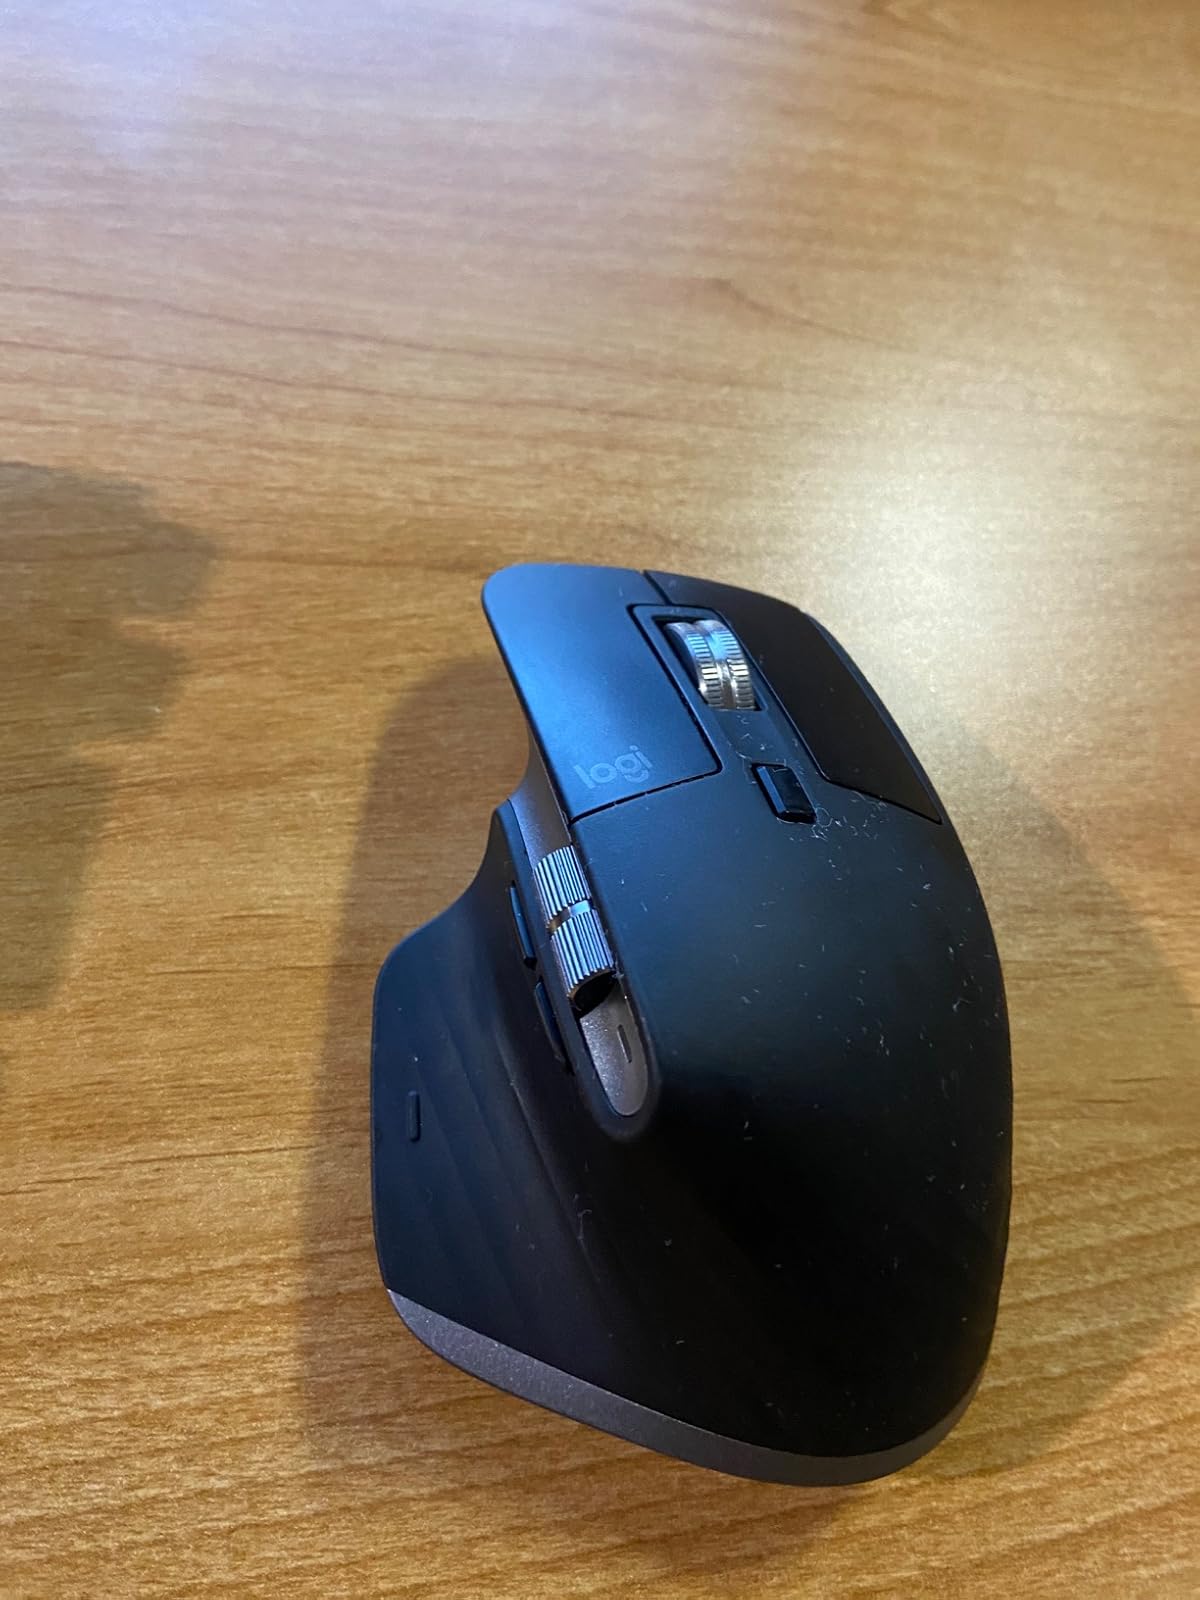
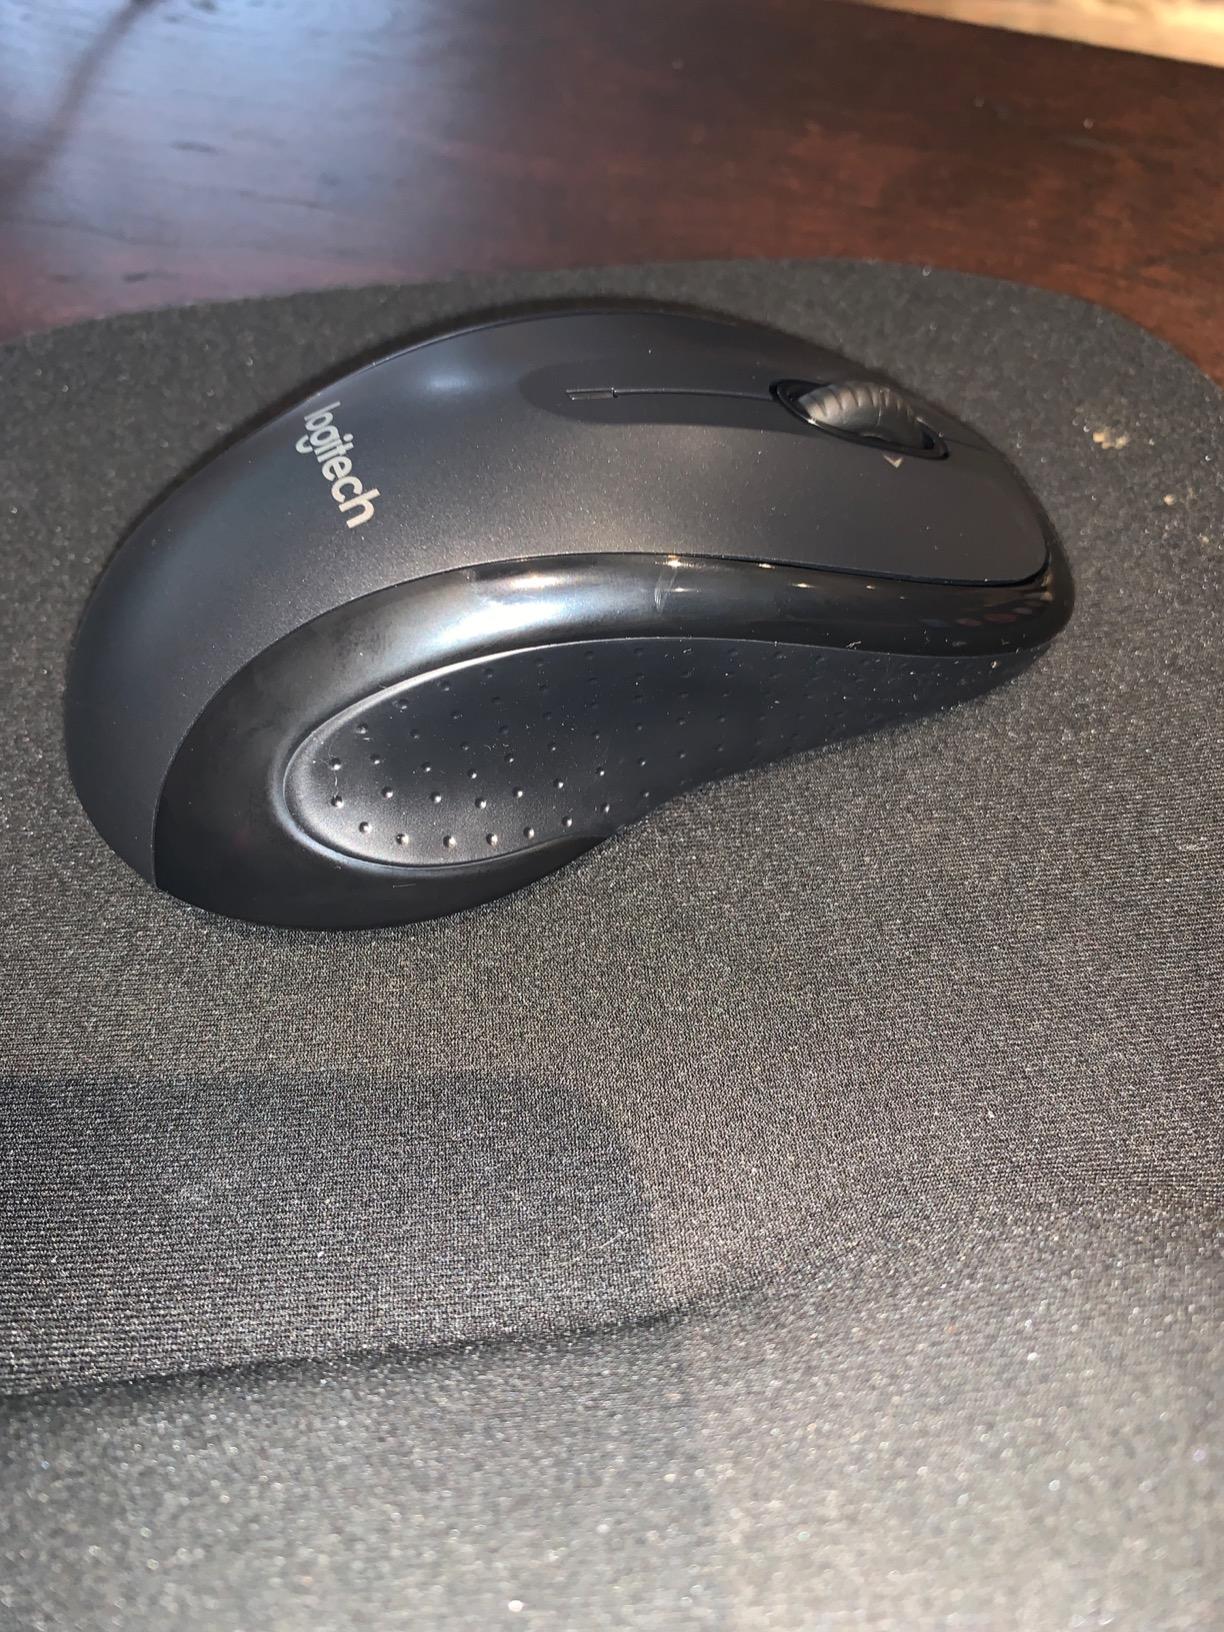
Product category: mouse
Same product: no